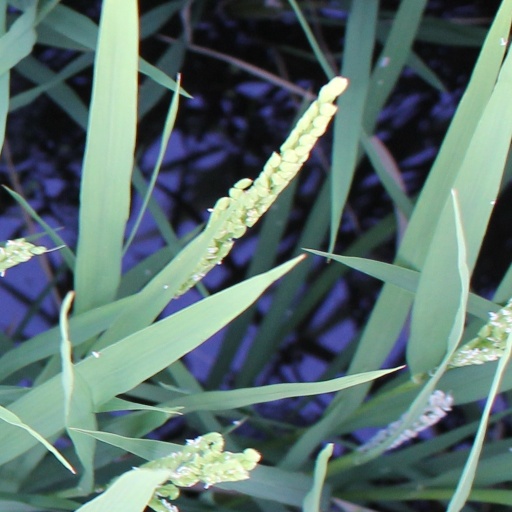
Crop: rice